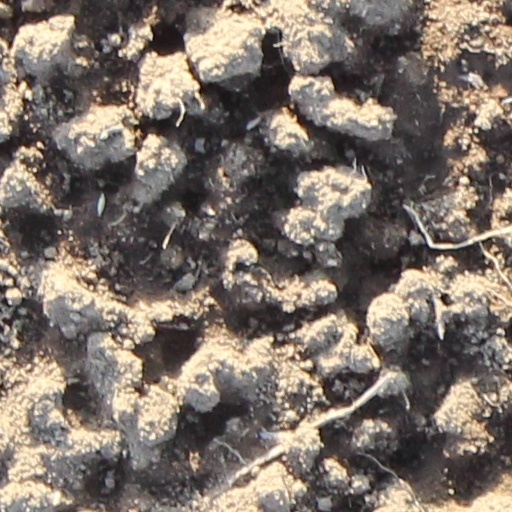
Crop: wheat